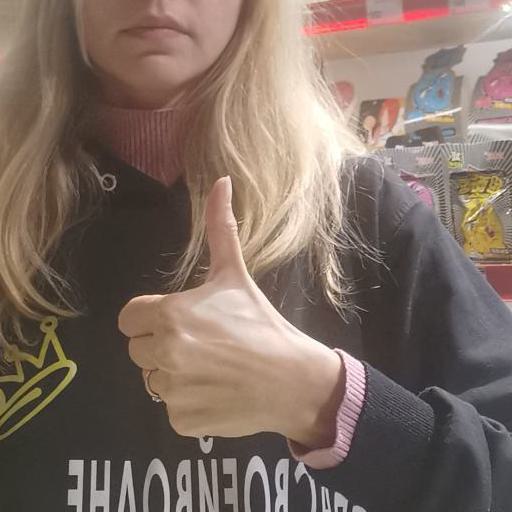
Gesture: like